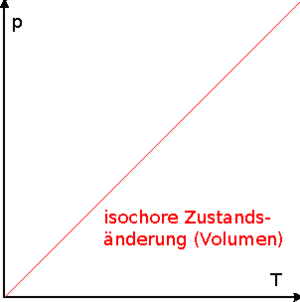
Idealgas / Termodynamiske processer / Isometrisk proces
For en idealgas er trykket proportionalt med temperatur, når volumenet er konstant.
Idealgassen er en idealiseret model, der kan bruges på mange virkelige gasser. En idealgas består af mikroskopiske partikler, jf. den kinetiske gasteori, hvis kinetiske energi udgør gassens indre energi. Flere af de makroskopiske størrelser i idealgassen er relaterede vha. idealgasligningen.